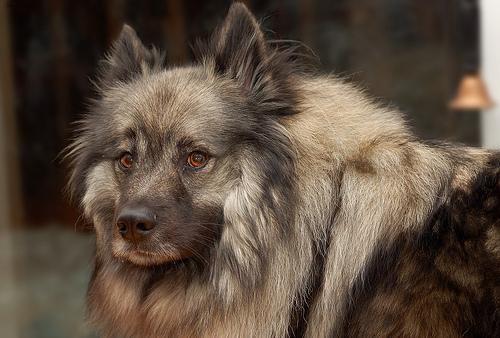
keeshond